Music of Northeast China

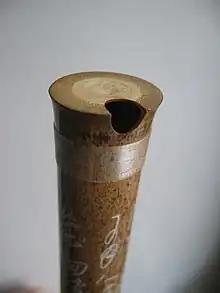
Xiao mouthpiece

The Xibo, Sibe or Xibe people are a traditionally nomadic ethnic group from the Northern XinJian Yili region who emigrated to the northeast during the Qing dynasty. Much of the group's cultural music is heavily inspired by the customs and pastoral scenes of China's north. The traditional music of the Xibo people consists of many different genres such as folk, dance, and shamanic music.